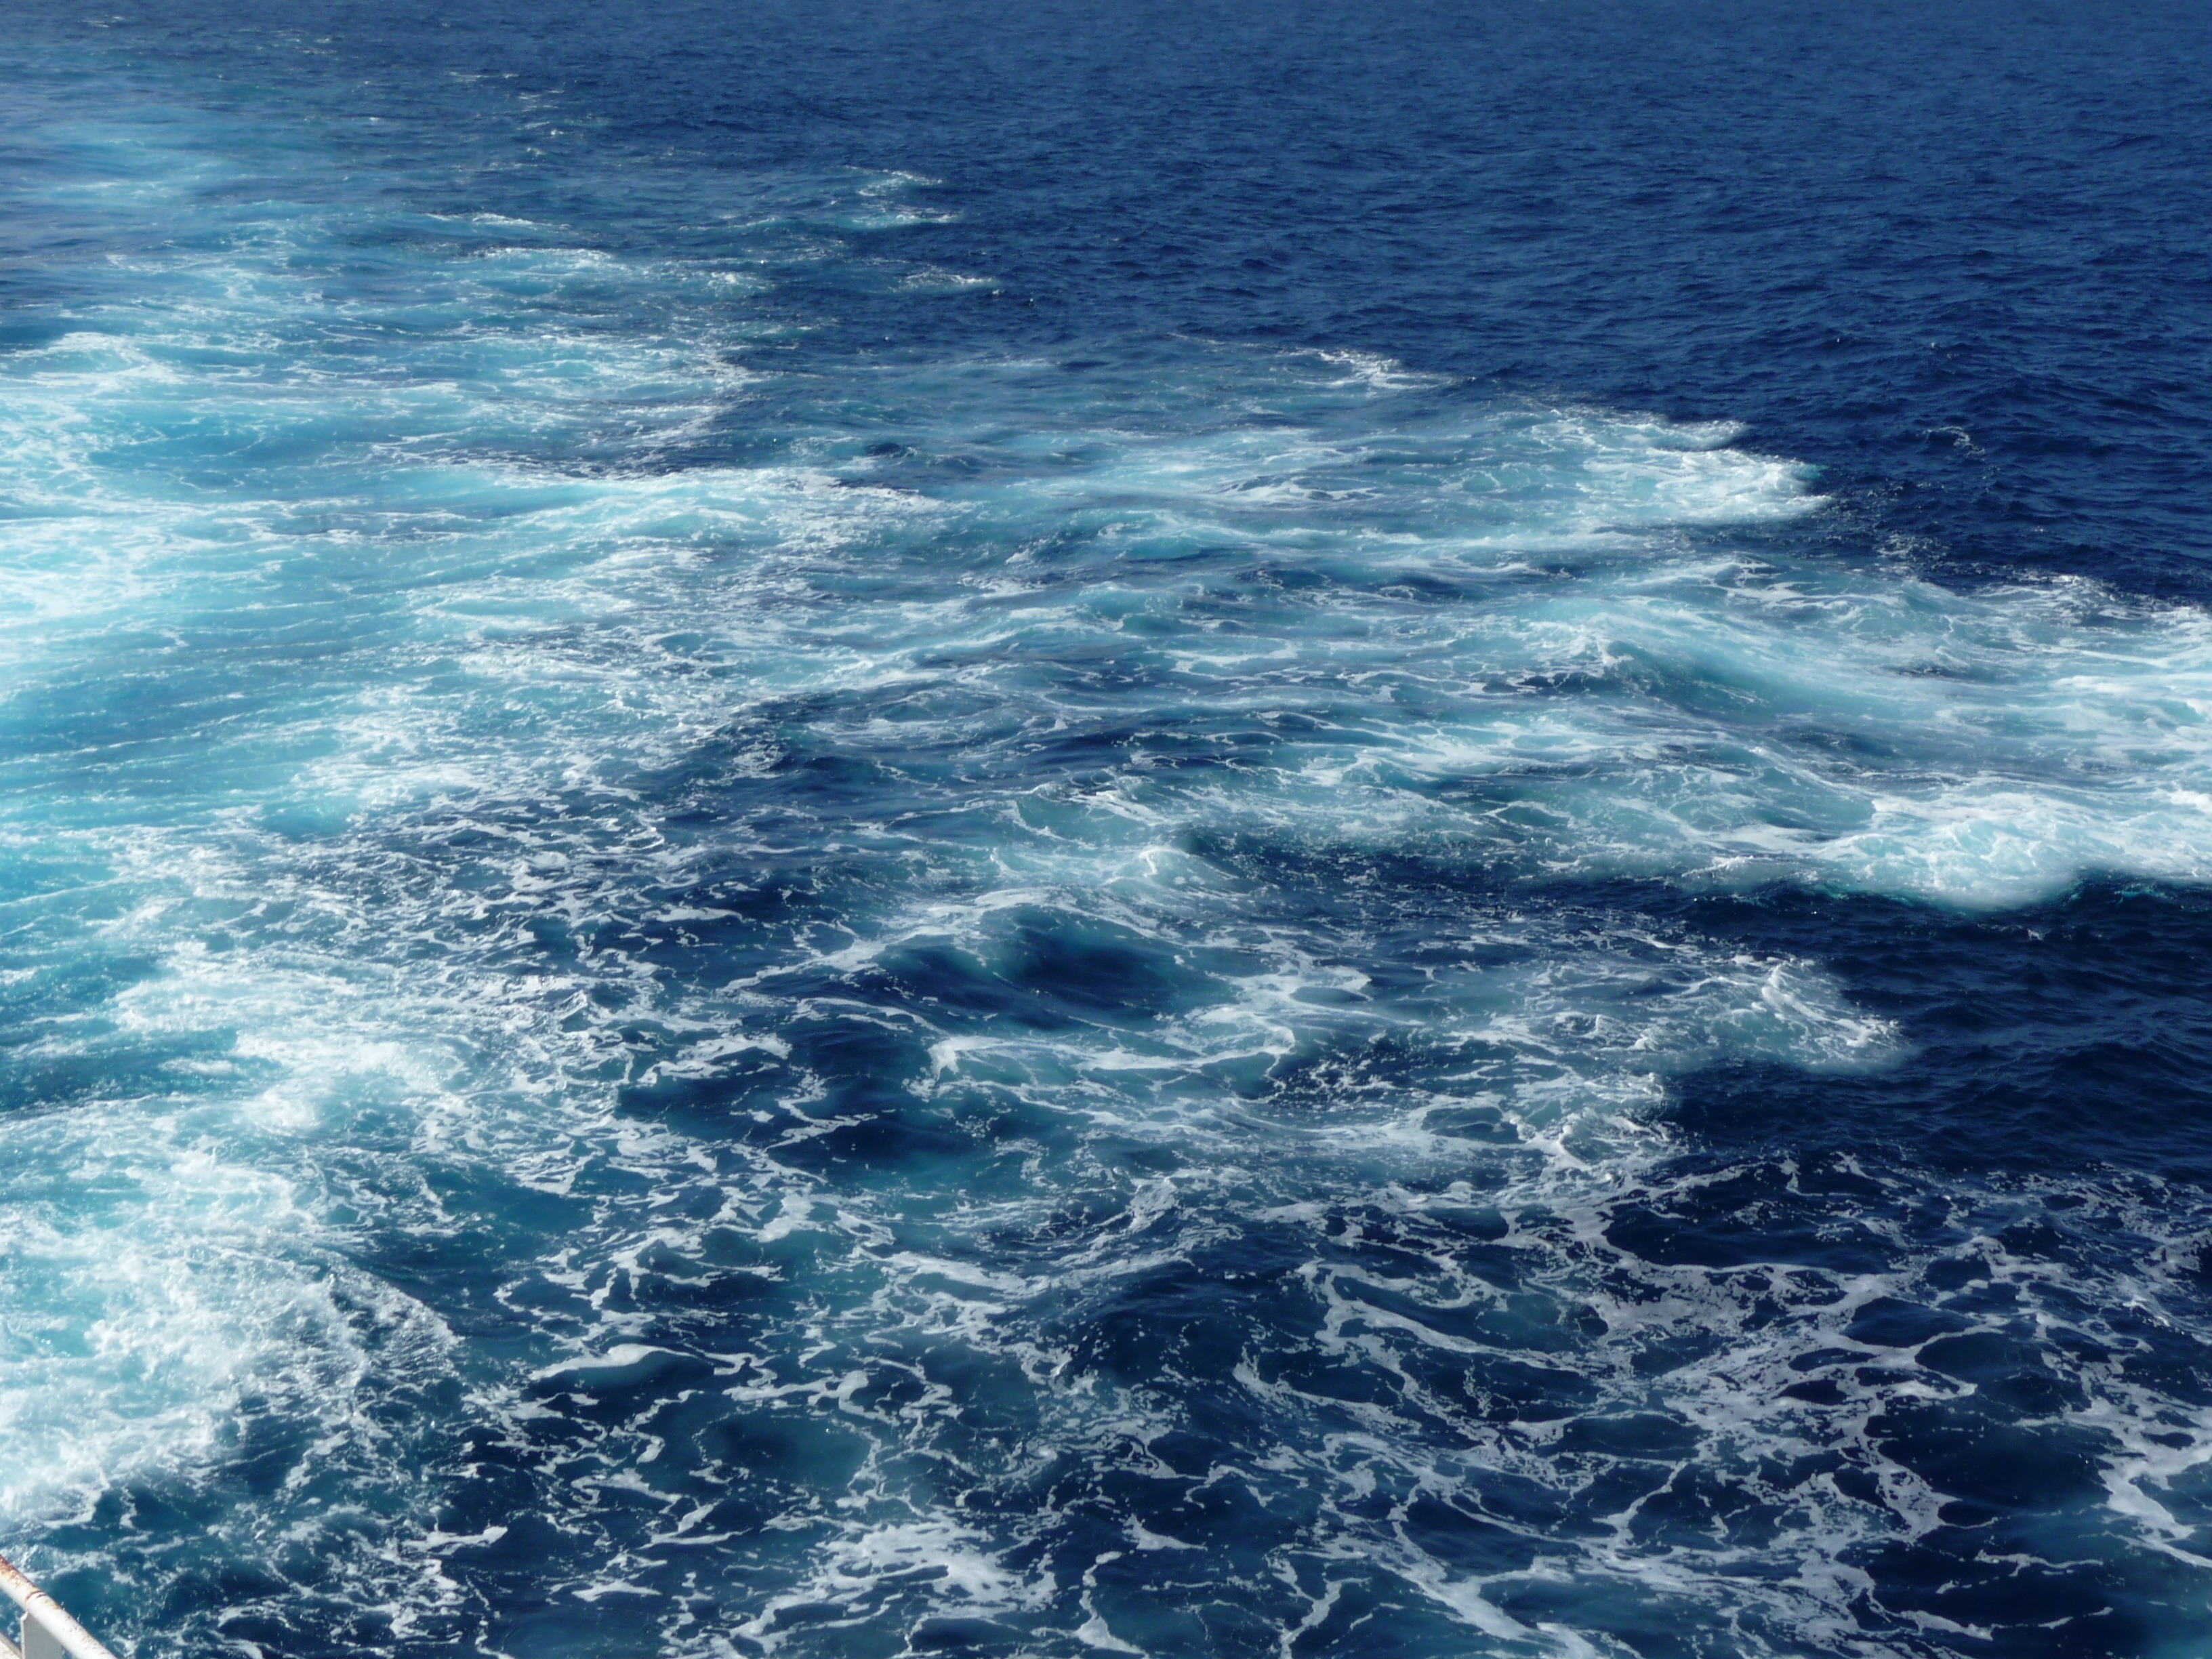
beach, sea, coast, ocean, horizon, wave, malta, cape, arctic ocean, marsaxlokk, wind wave